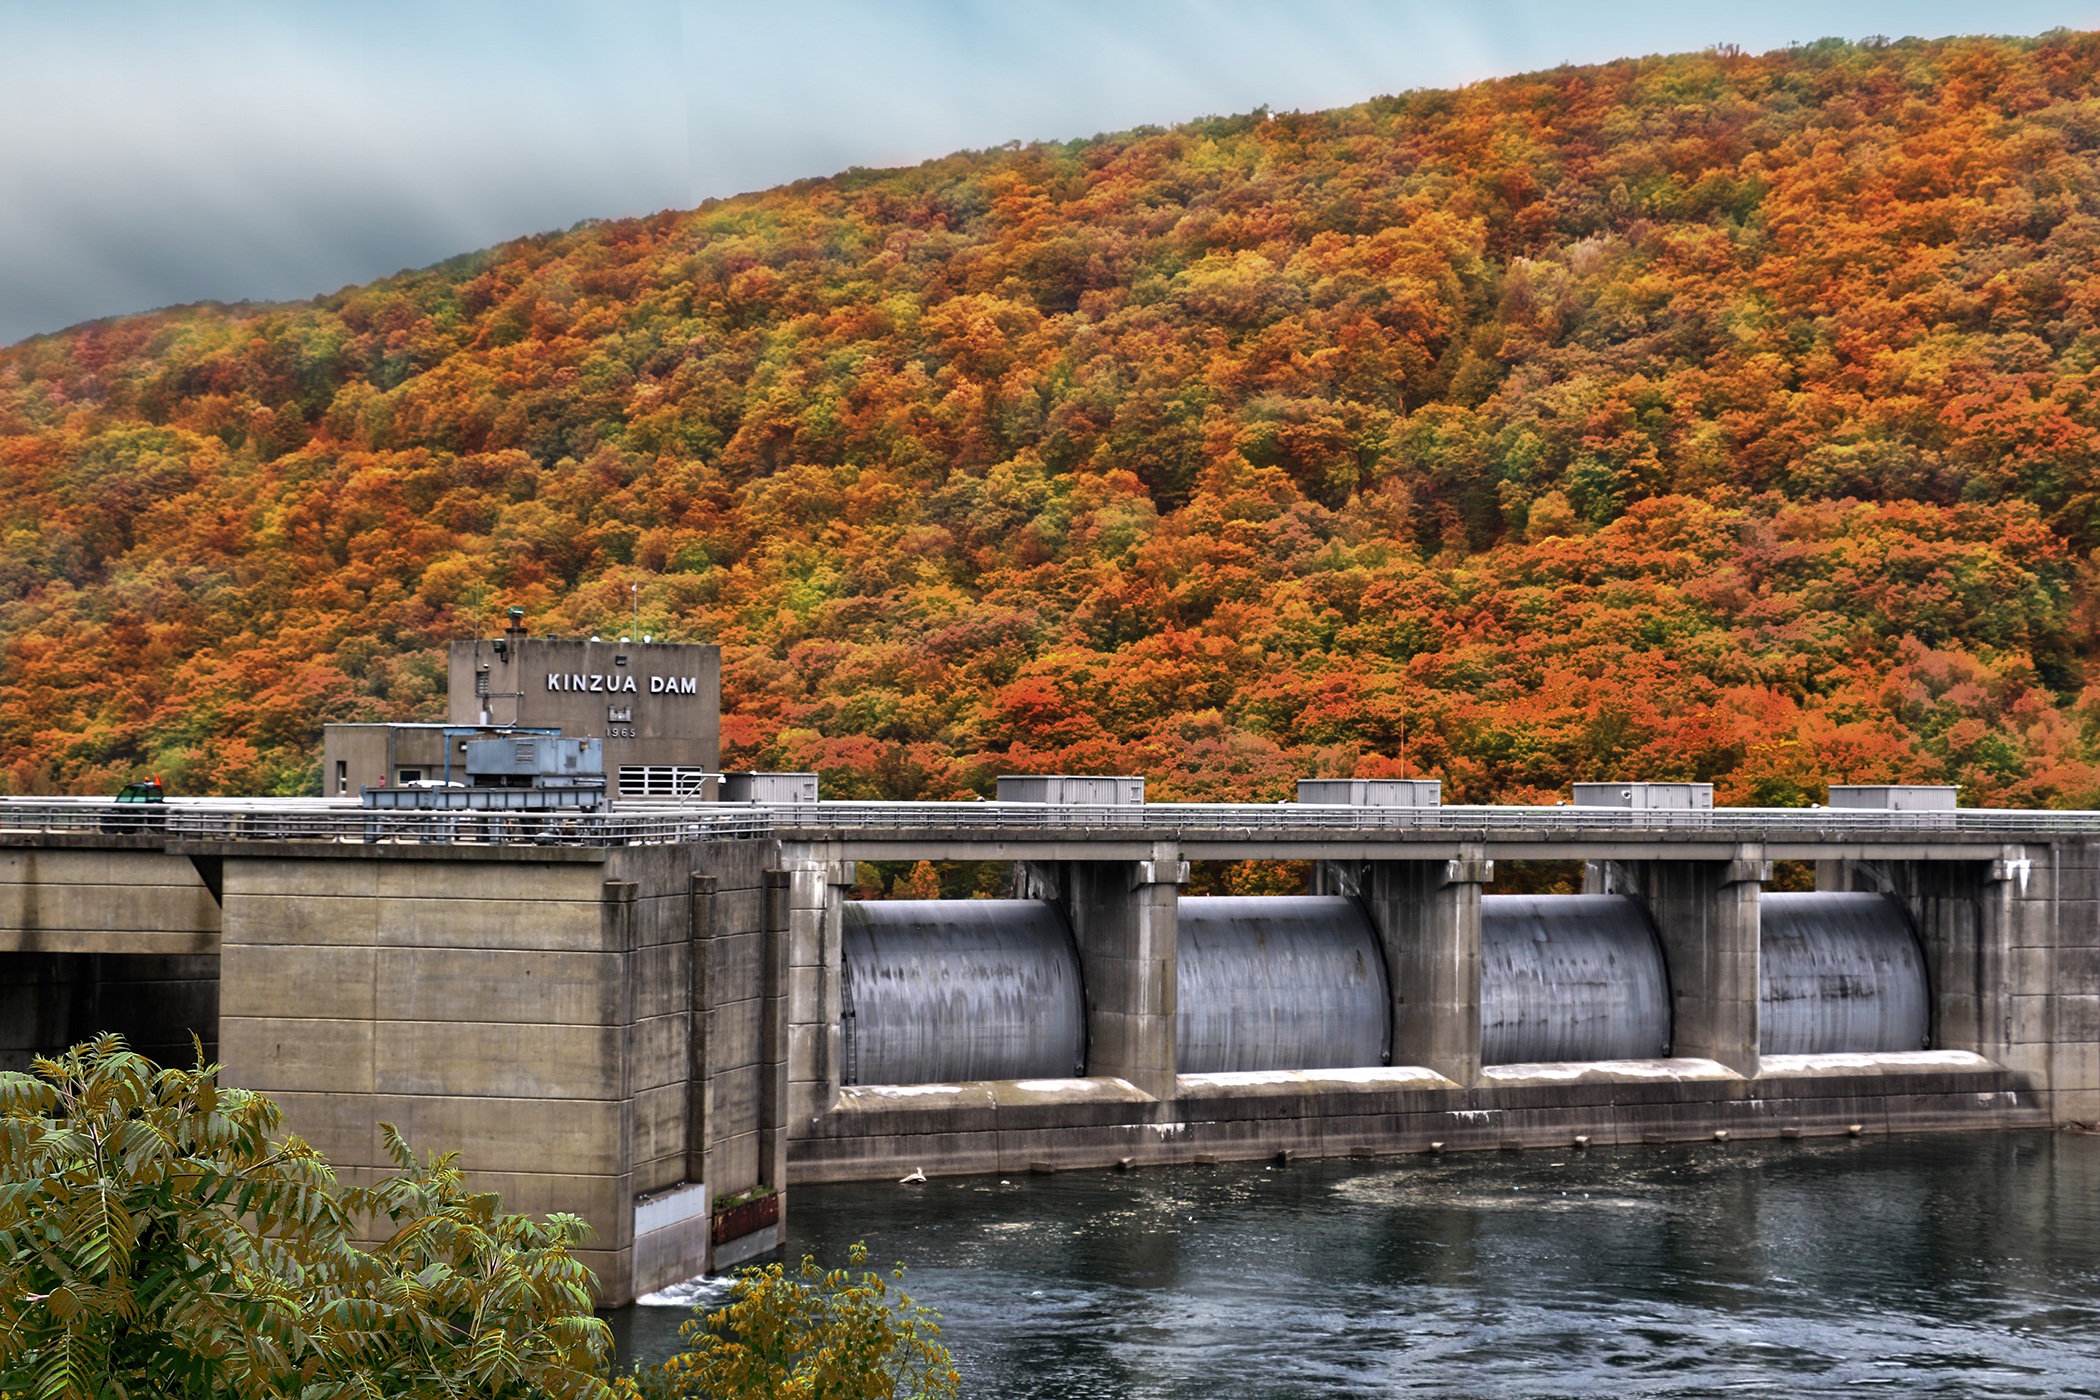
landscape, tree, water, nature, mountain, structure, bridge, leaf, fall, river, reflection, scenic, autumn, park, dam, reservoir, season, waterway, energy, engineering, hydro, rural area, kinsu